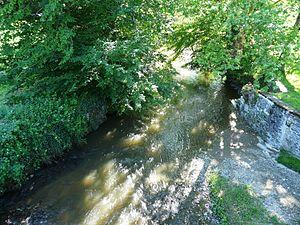
Le Maumont en aval du pont de l'Hôpital, Donzenac, Corrèze, France
Le Maumont, ou Maumont Blanc dans sa partie amont, est une rivière française du département de la Corrèze dans l'ancienne région du Limousin, donc dans la région Nouvelle-Aquitaine, affluent en rive droite de la Corrèze et sous-affluent de la Dordogne par la Vézère.